Ajaltoun

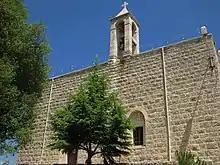
Deir Mar Challita church in Ajaltoun.

Ajaltoun's name comes from the Arabic root word "′aajel", which could mean "calf", "to roll" or "wheel". An alternative theory for the town's etymology are that it originates from the Phoenician word for "statue" or "round area".